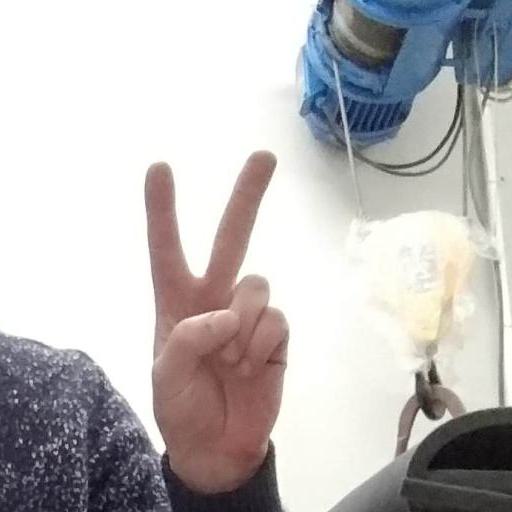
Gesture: peace